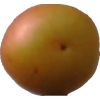
Label: cherry_wax